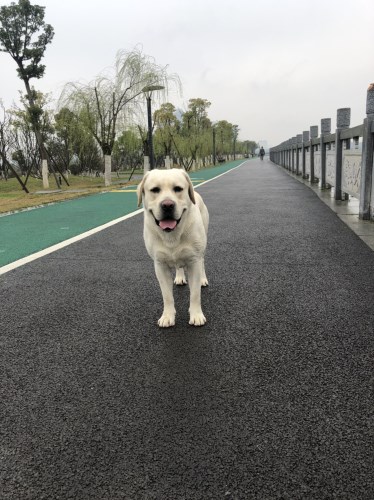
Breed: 3580-n000122-Labrador_retriever